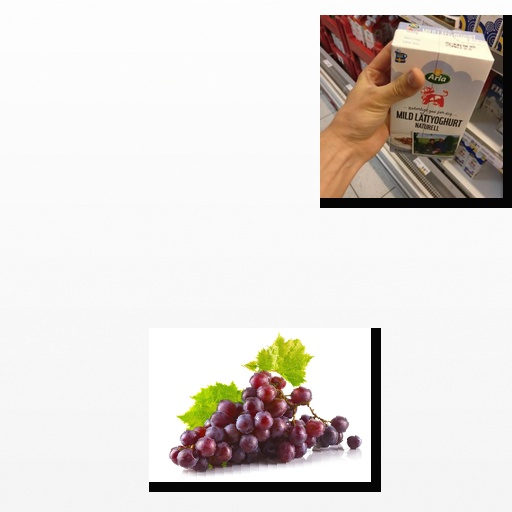
Food items: grapes, yoghurt